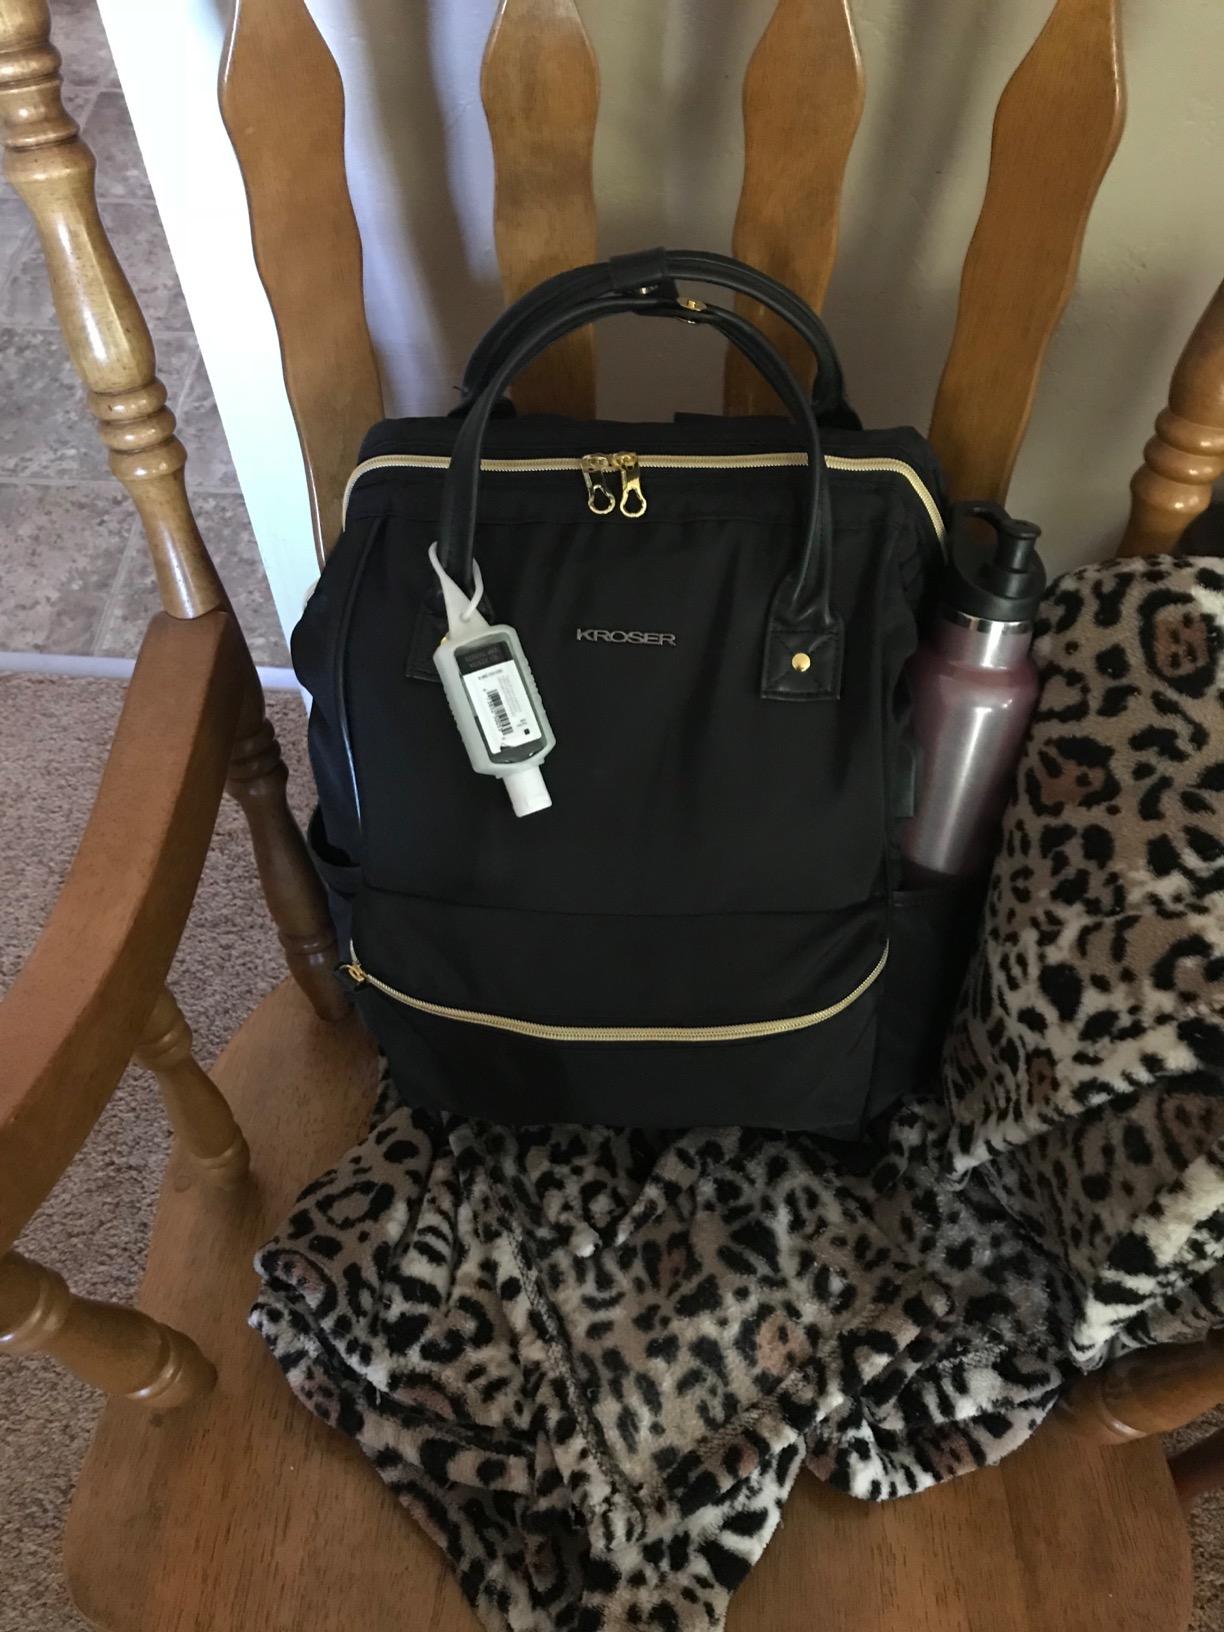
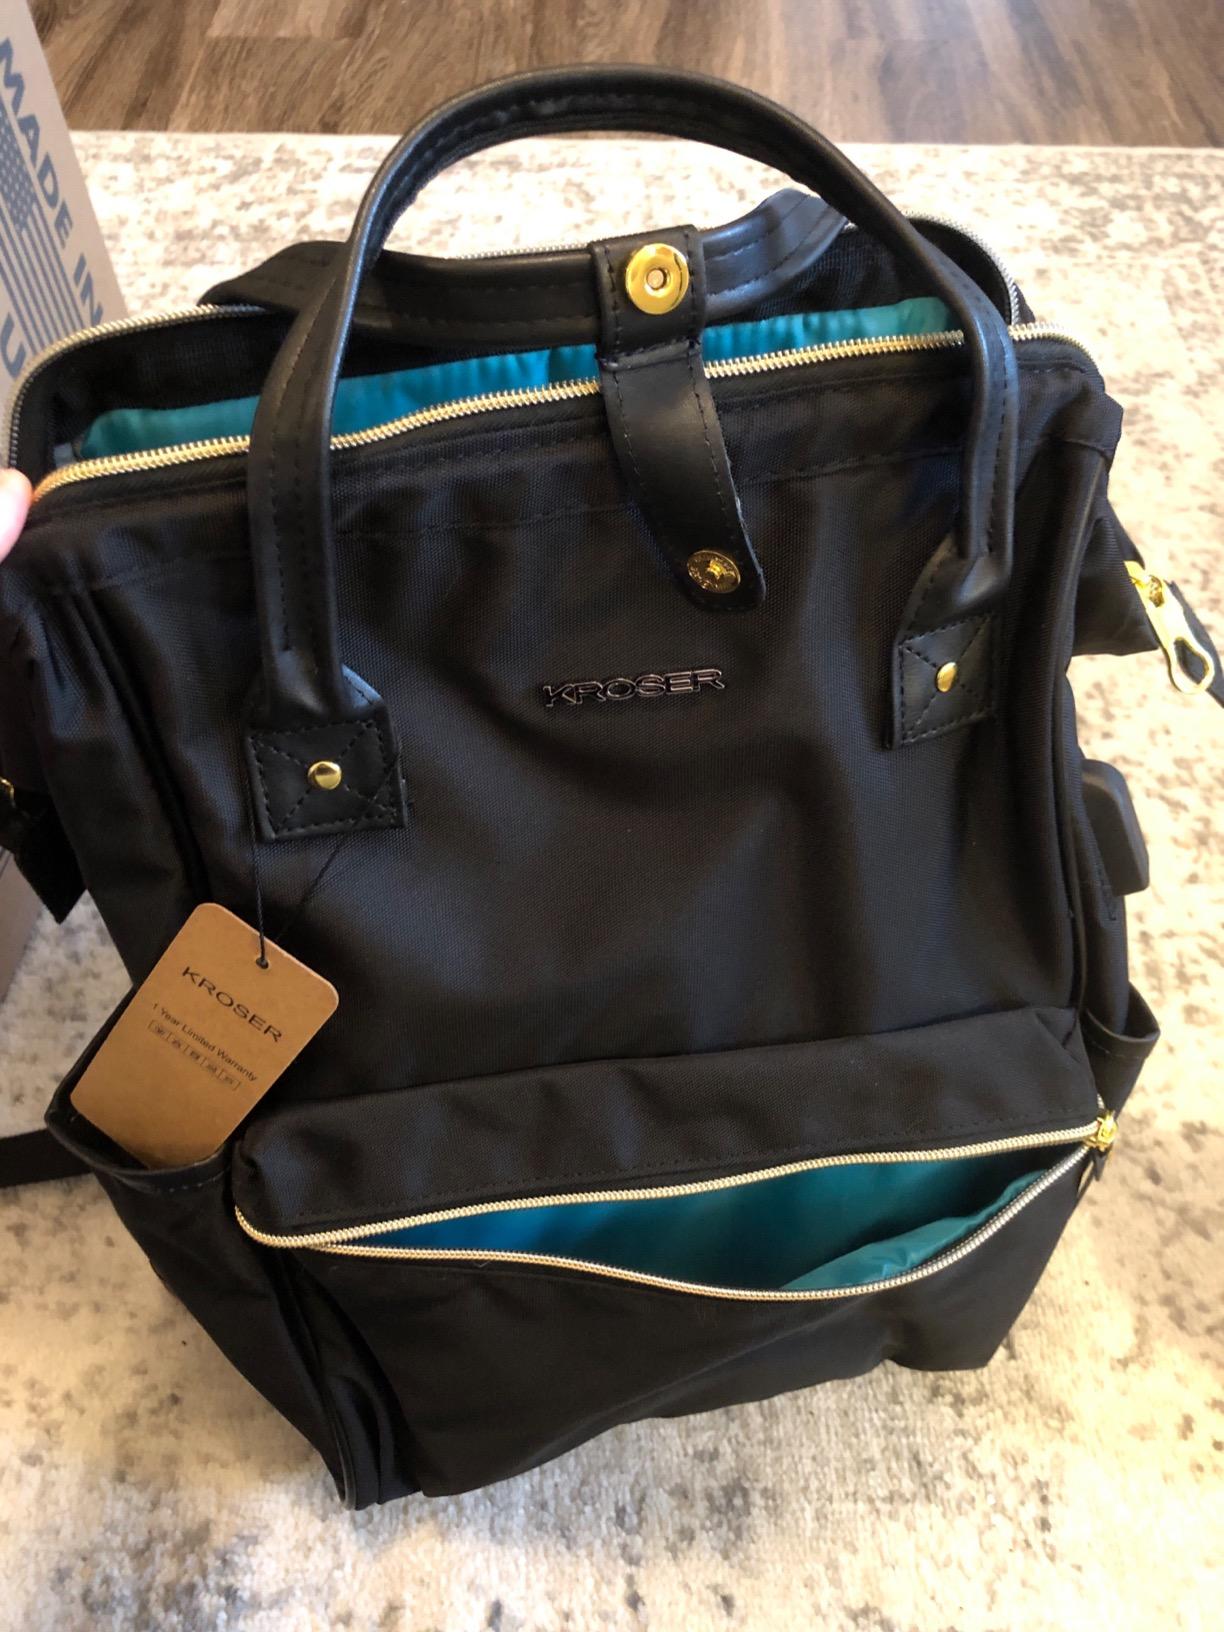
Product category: bag
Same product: yes